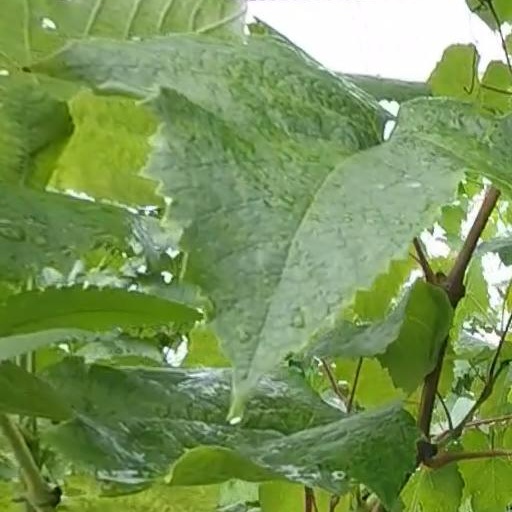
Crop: grape